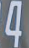
Number: 4